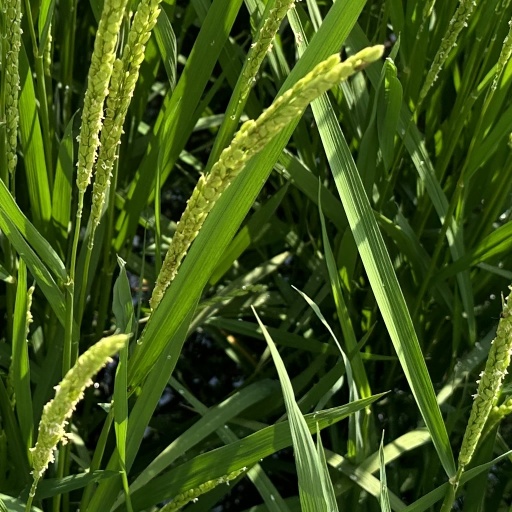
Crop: rice